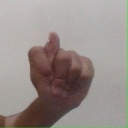
अक्षर: ट